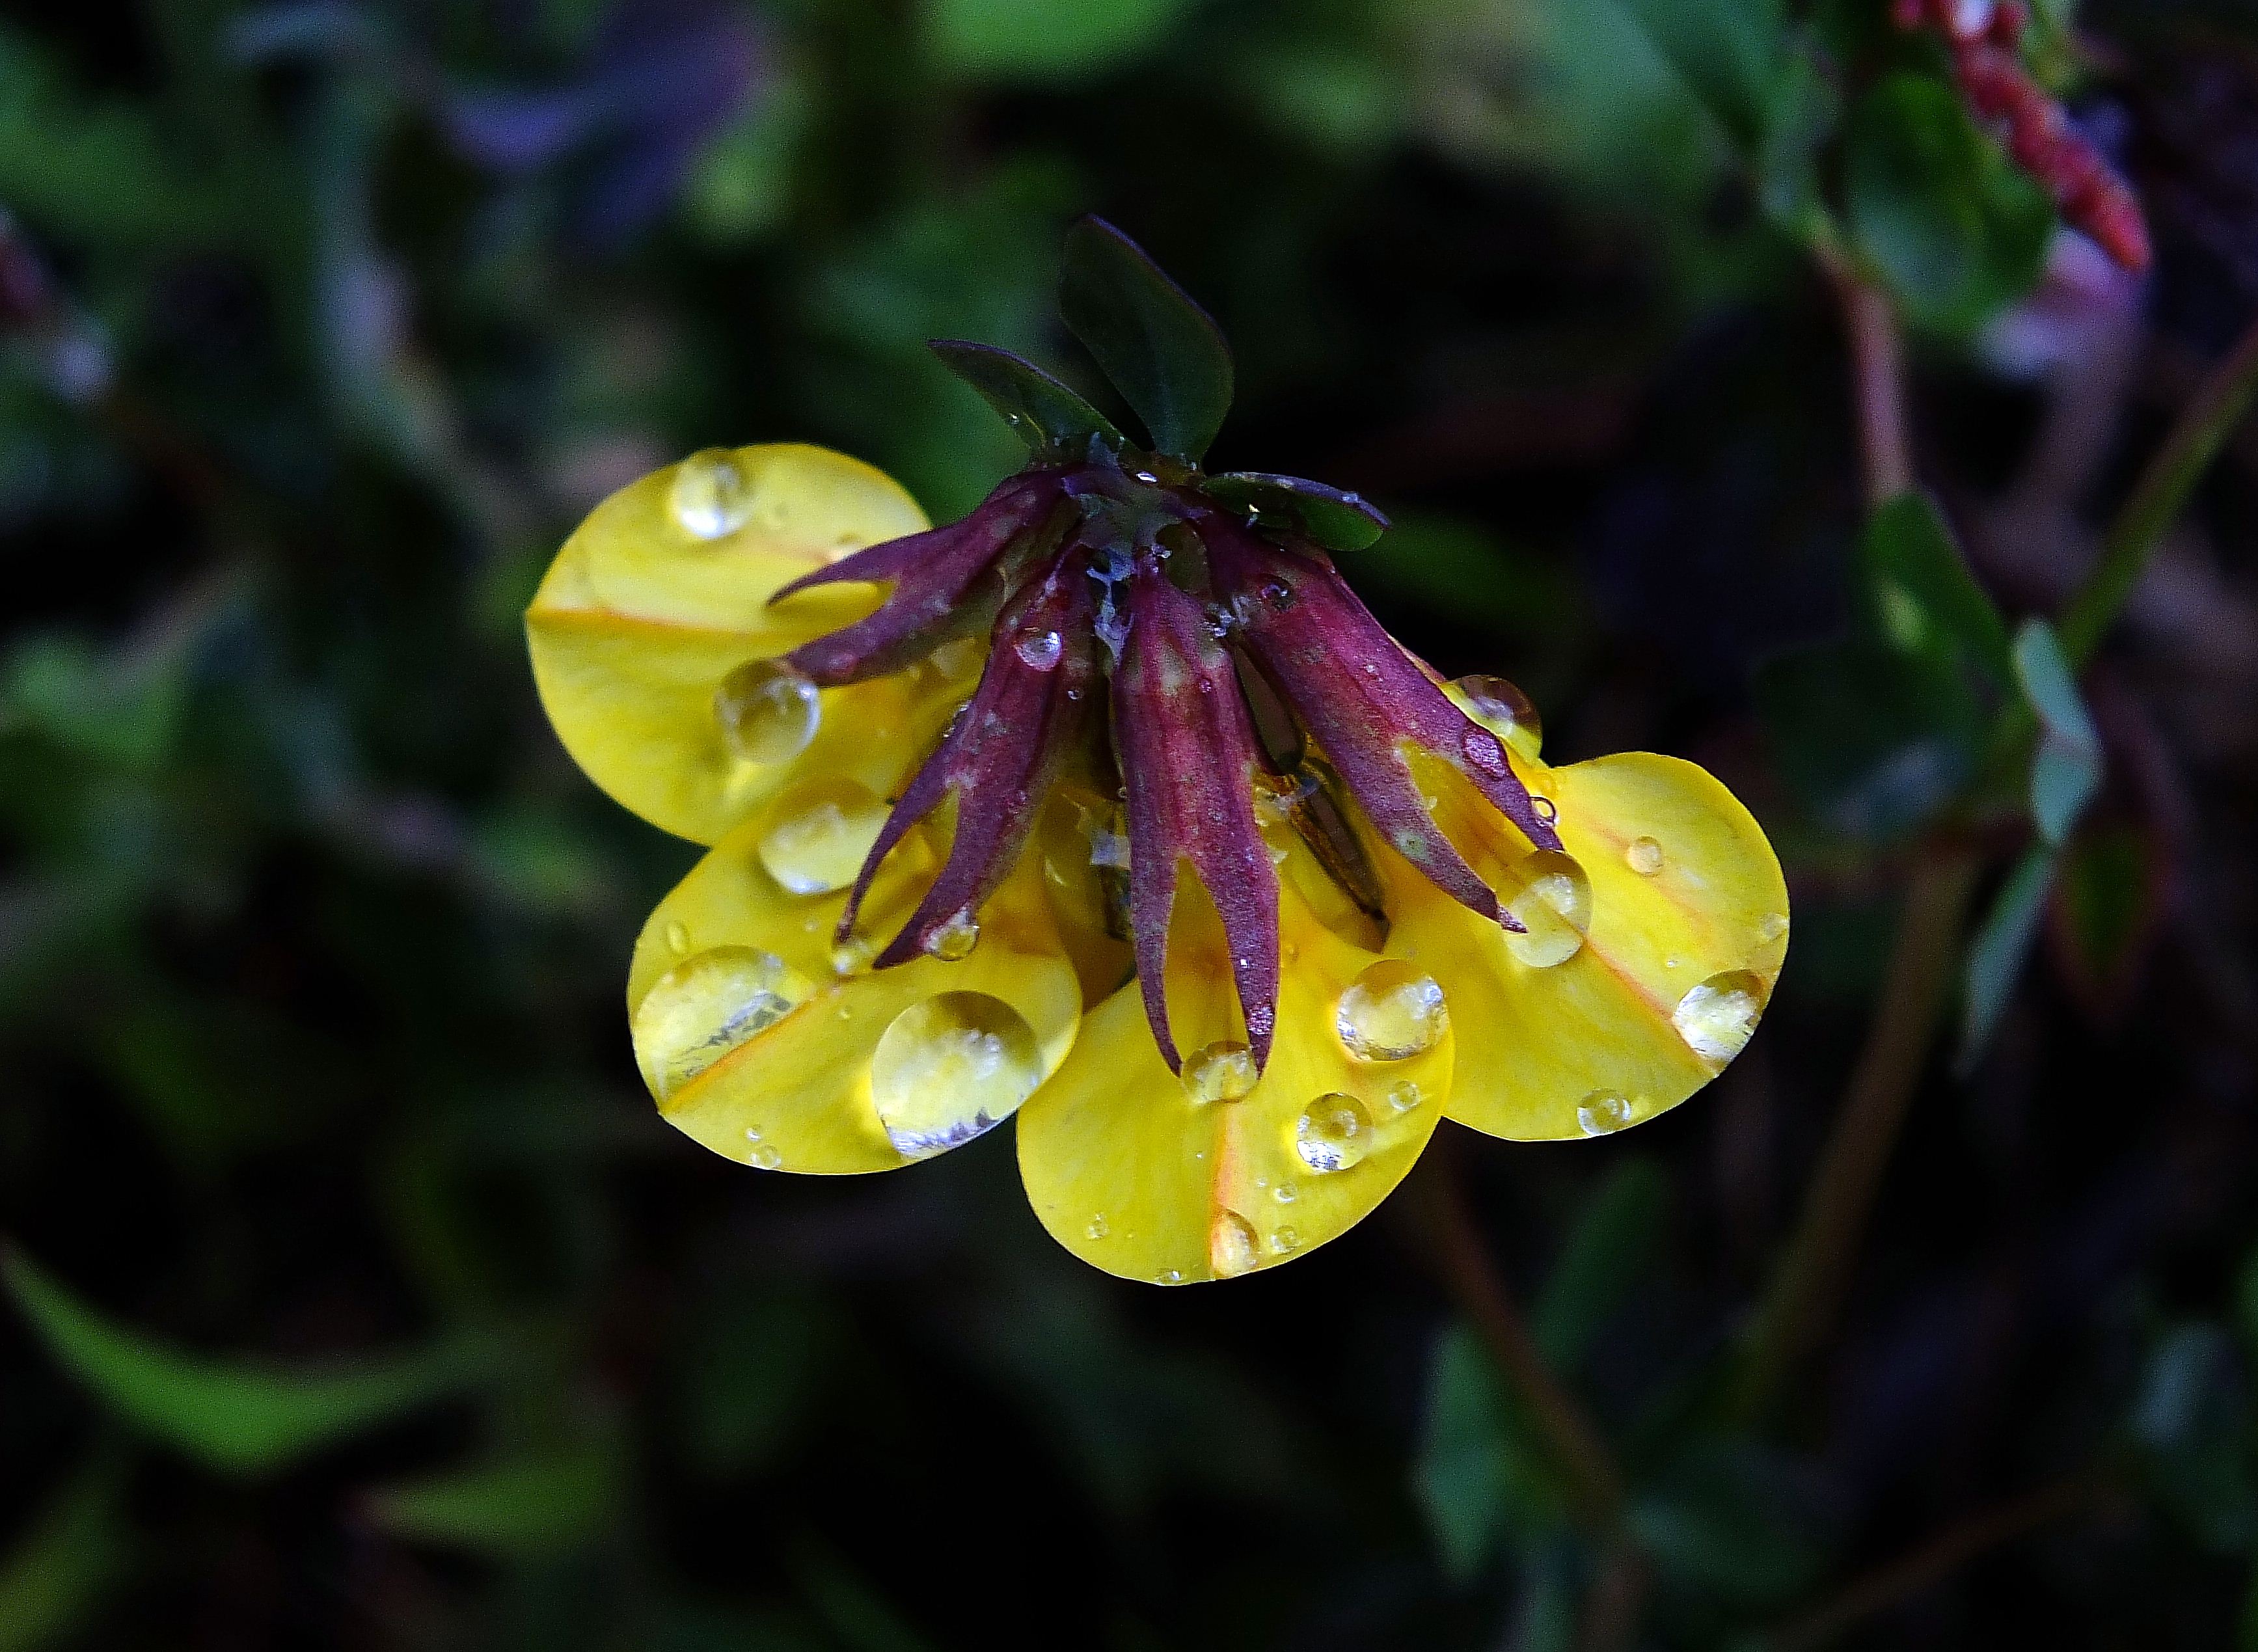
nature, blossom, plant, leaf, flower, macro, botany, yellow, flora, wildflower, flowers, close up, shrub, naturaleza, flores, ggl1, gaby1, fujifilmxs1, macro photography, flowering plant, land plant